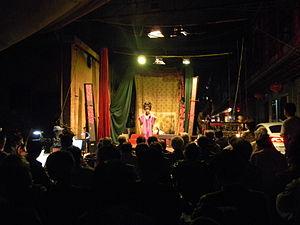
L'opéra de Min, également appelé Drame de Fuzhou drama, est un des principaux genre d'opéra chinois originaire de la province du Fujian. Il rencontre une grande popularité à Fuzhou, au cente, à l'est et au nord du Fujian où le dialecte de Fuzhou est parlé, mais également à Taïwan et dans les archipels malais. Après avoir évolué pendant 300 ans, l'opéra de Min a été fixé au début du XXᵉ siècle.